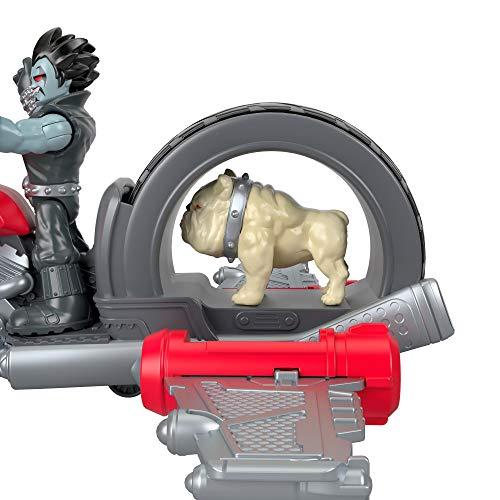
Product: Fisher-Price Imaginext DC Super Friends Lobo Figure & Motorcycle
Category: Toys & Games | Toy Figures & Playsets | Action Figures
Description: Includes motorcycle, Lobo figure and Dawg figure.
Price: $15.99
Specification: ProductDimensions:8.5x4x7.5inches|ItemWeight:11.8ounces|ShippingWeight:11.8ounces(Viewshippingratesandpolicies)|ASIN:B07X5YMS4J|Itemmodelnumber:GKJ24|Manufacturerrecommendedage:36months-8years